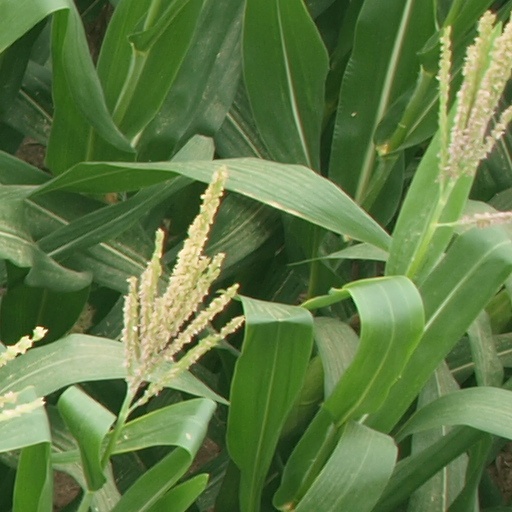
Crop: maize; corn